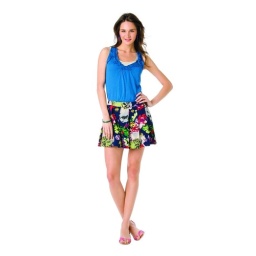
Embroidered tank in blue ($16.99), stripe back tank in pink ($14.99) and flounce miniskirt in floral print ($26.99)